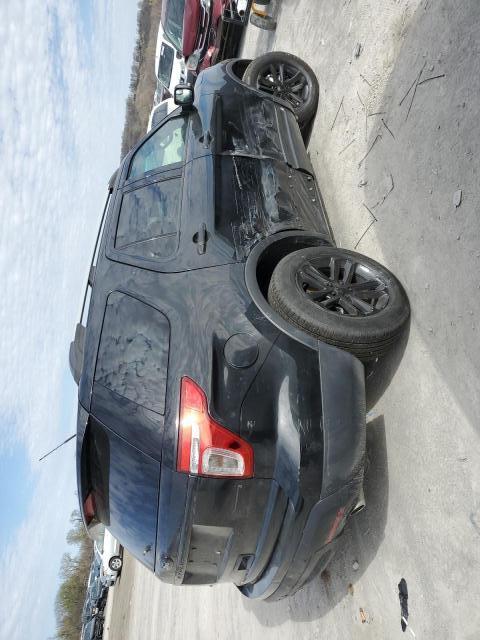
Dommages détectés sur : porte avant droite, porte arrière droite, pare-choc arrière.
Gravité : mineur